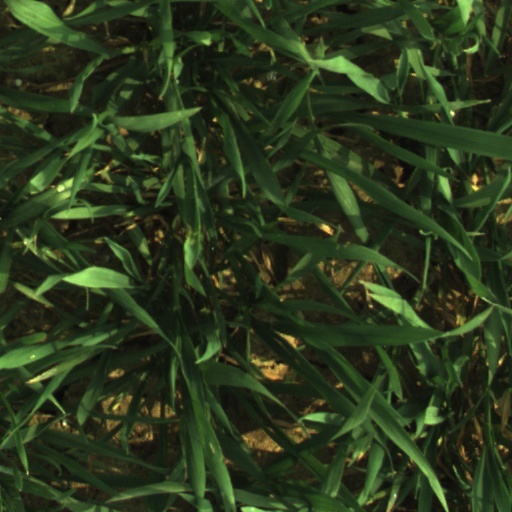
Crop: wheat